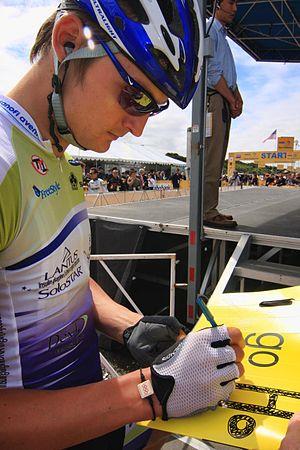
Aldo Ino Ilešič est un coureur cycliste slovène.